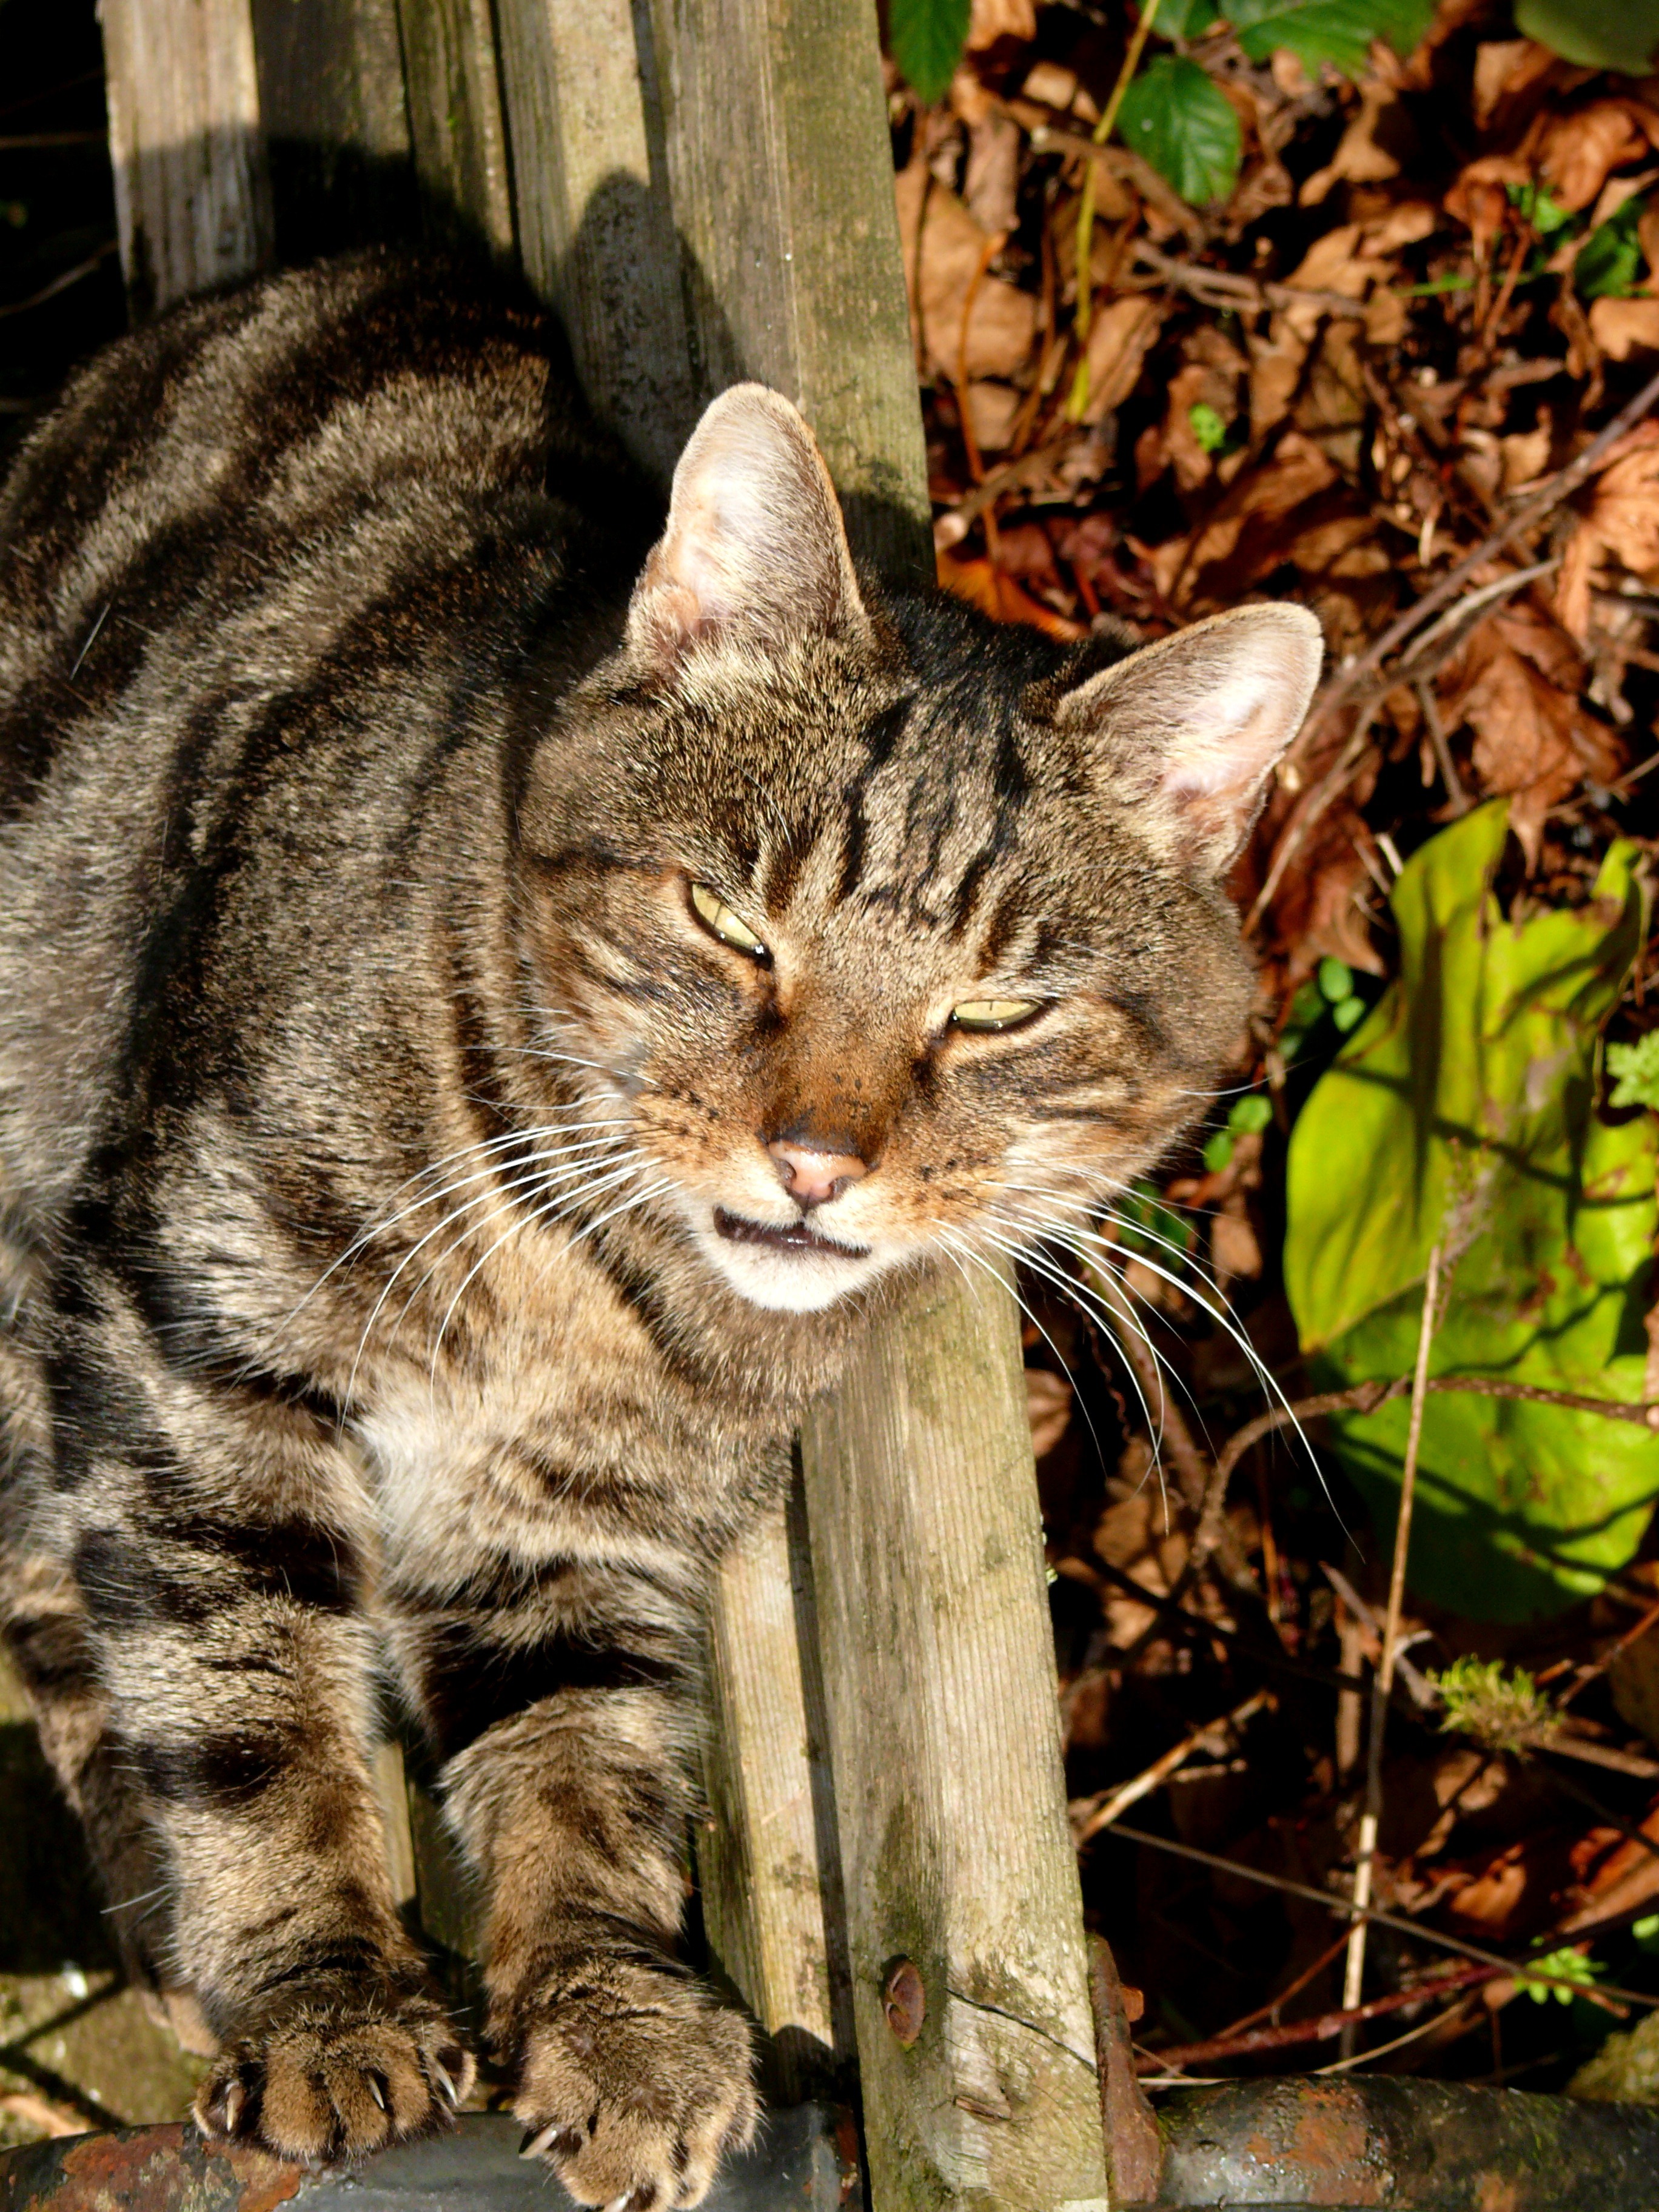
animal, wildlife, pet, kitten, cat, feline, mammal, fauna, striped, face, whiskers, kitty, furry, vertebrate, domestic, adorable, bobcat, companion, tabby cat, bengal, european shorthair, wild cat, small to medium sized cats, cat like mammal, domestic short haired cat, pixie bob, rusty spotted cat, toyger